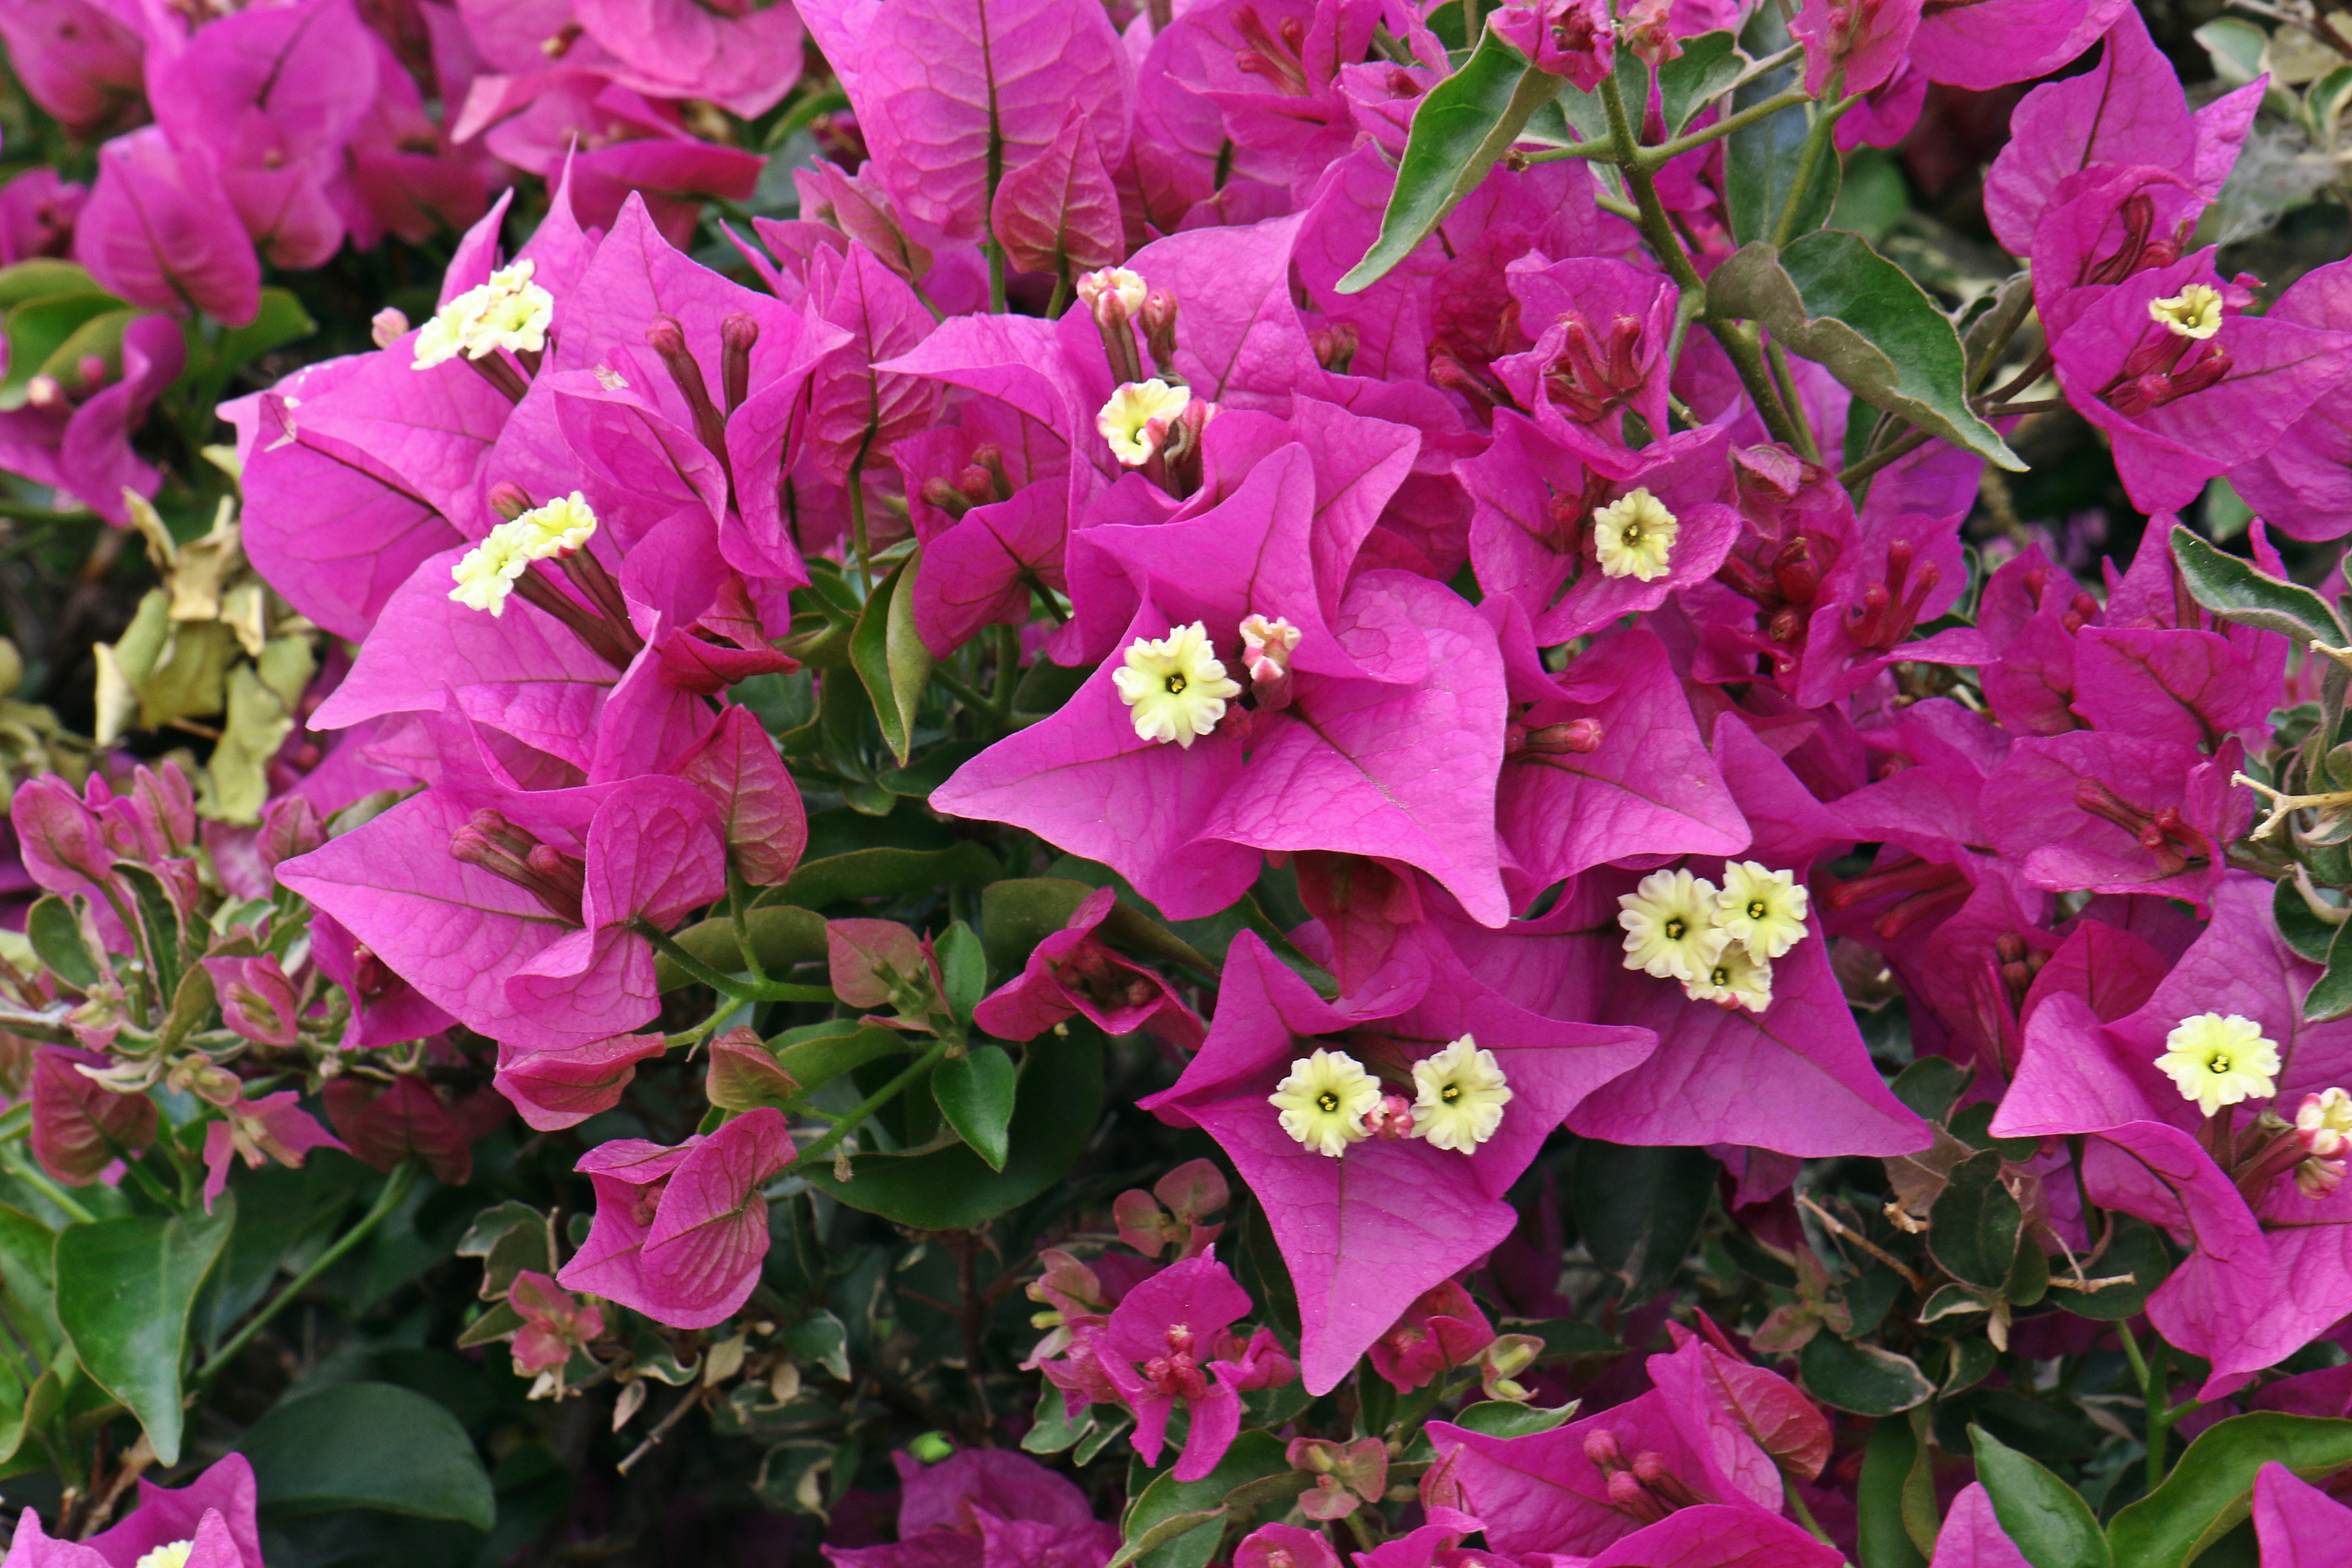
plant, flower, petal, summer, botany, garden, pink, flora, spain, beauty, tenerife, bougainvillea, pink flower, flowering plant, a garden plant, summer plants, annual plant, land plant